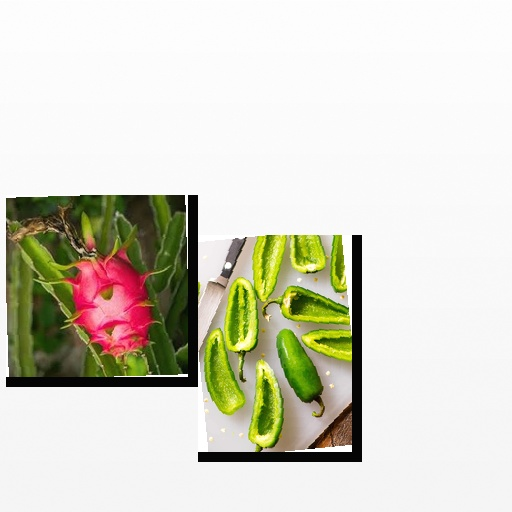
Food items: jalapeno, dragon_fruit